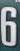
Number: 6